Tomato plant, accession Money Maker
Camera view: tilt-top (135 deg); turntable rotation: 210 degrees
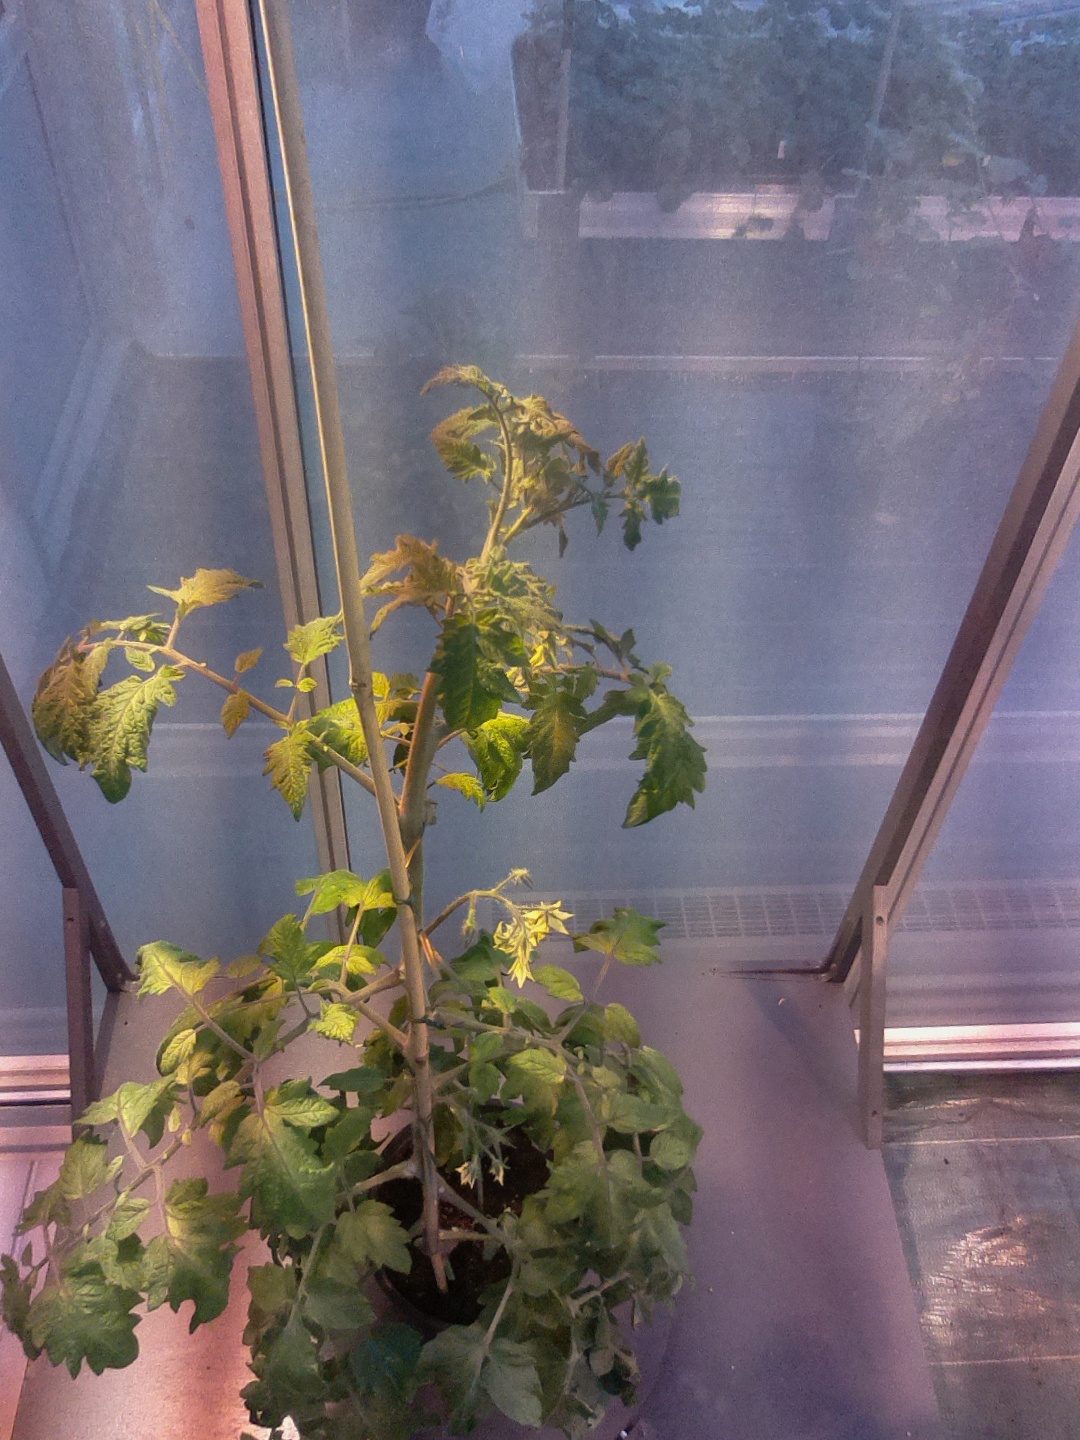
BBCH growth stage 68: Full flowering, 80%-90% of flowers open, more petals falling